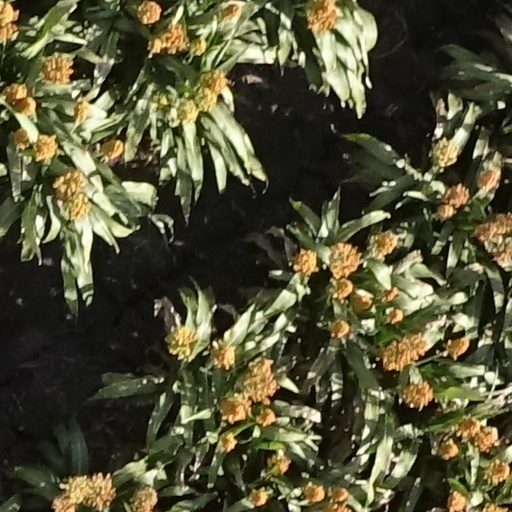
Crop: sorghum